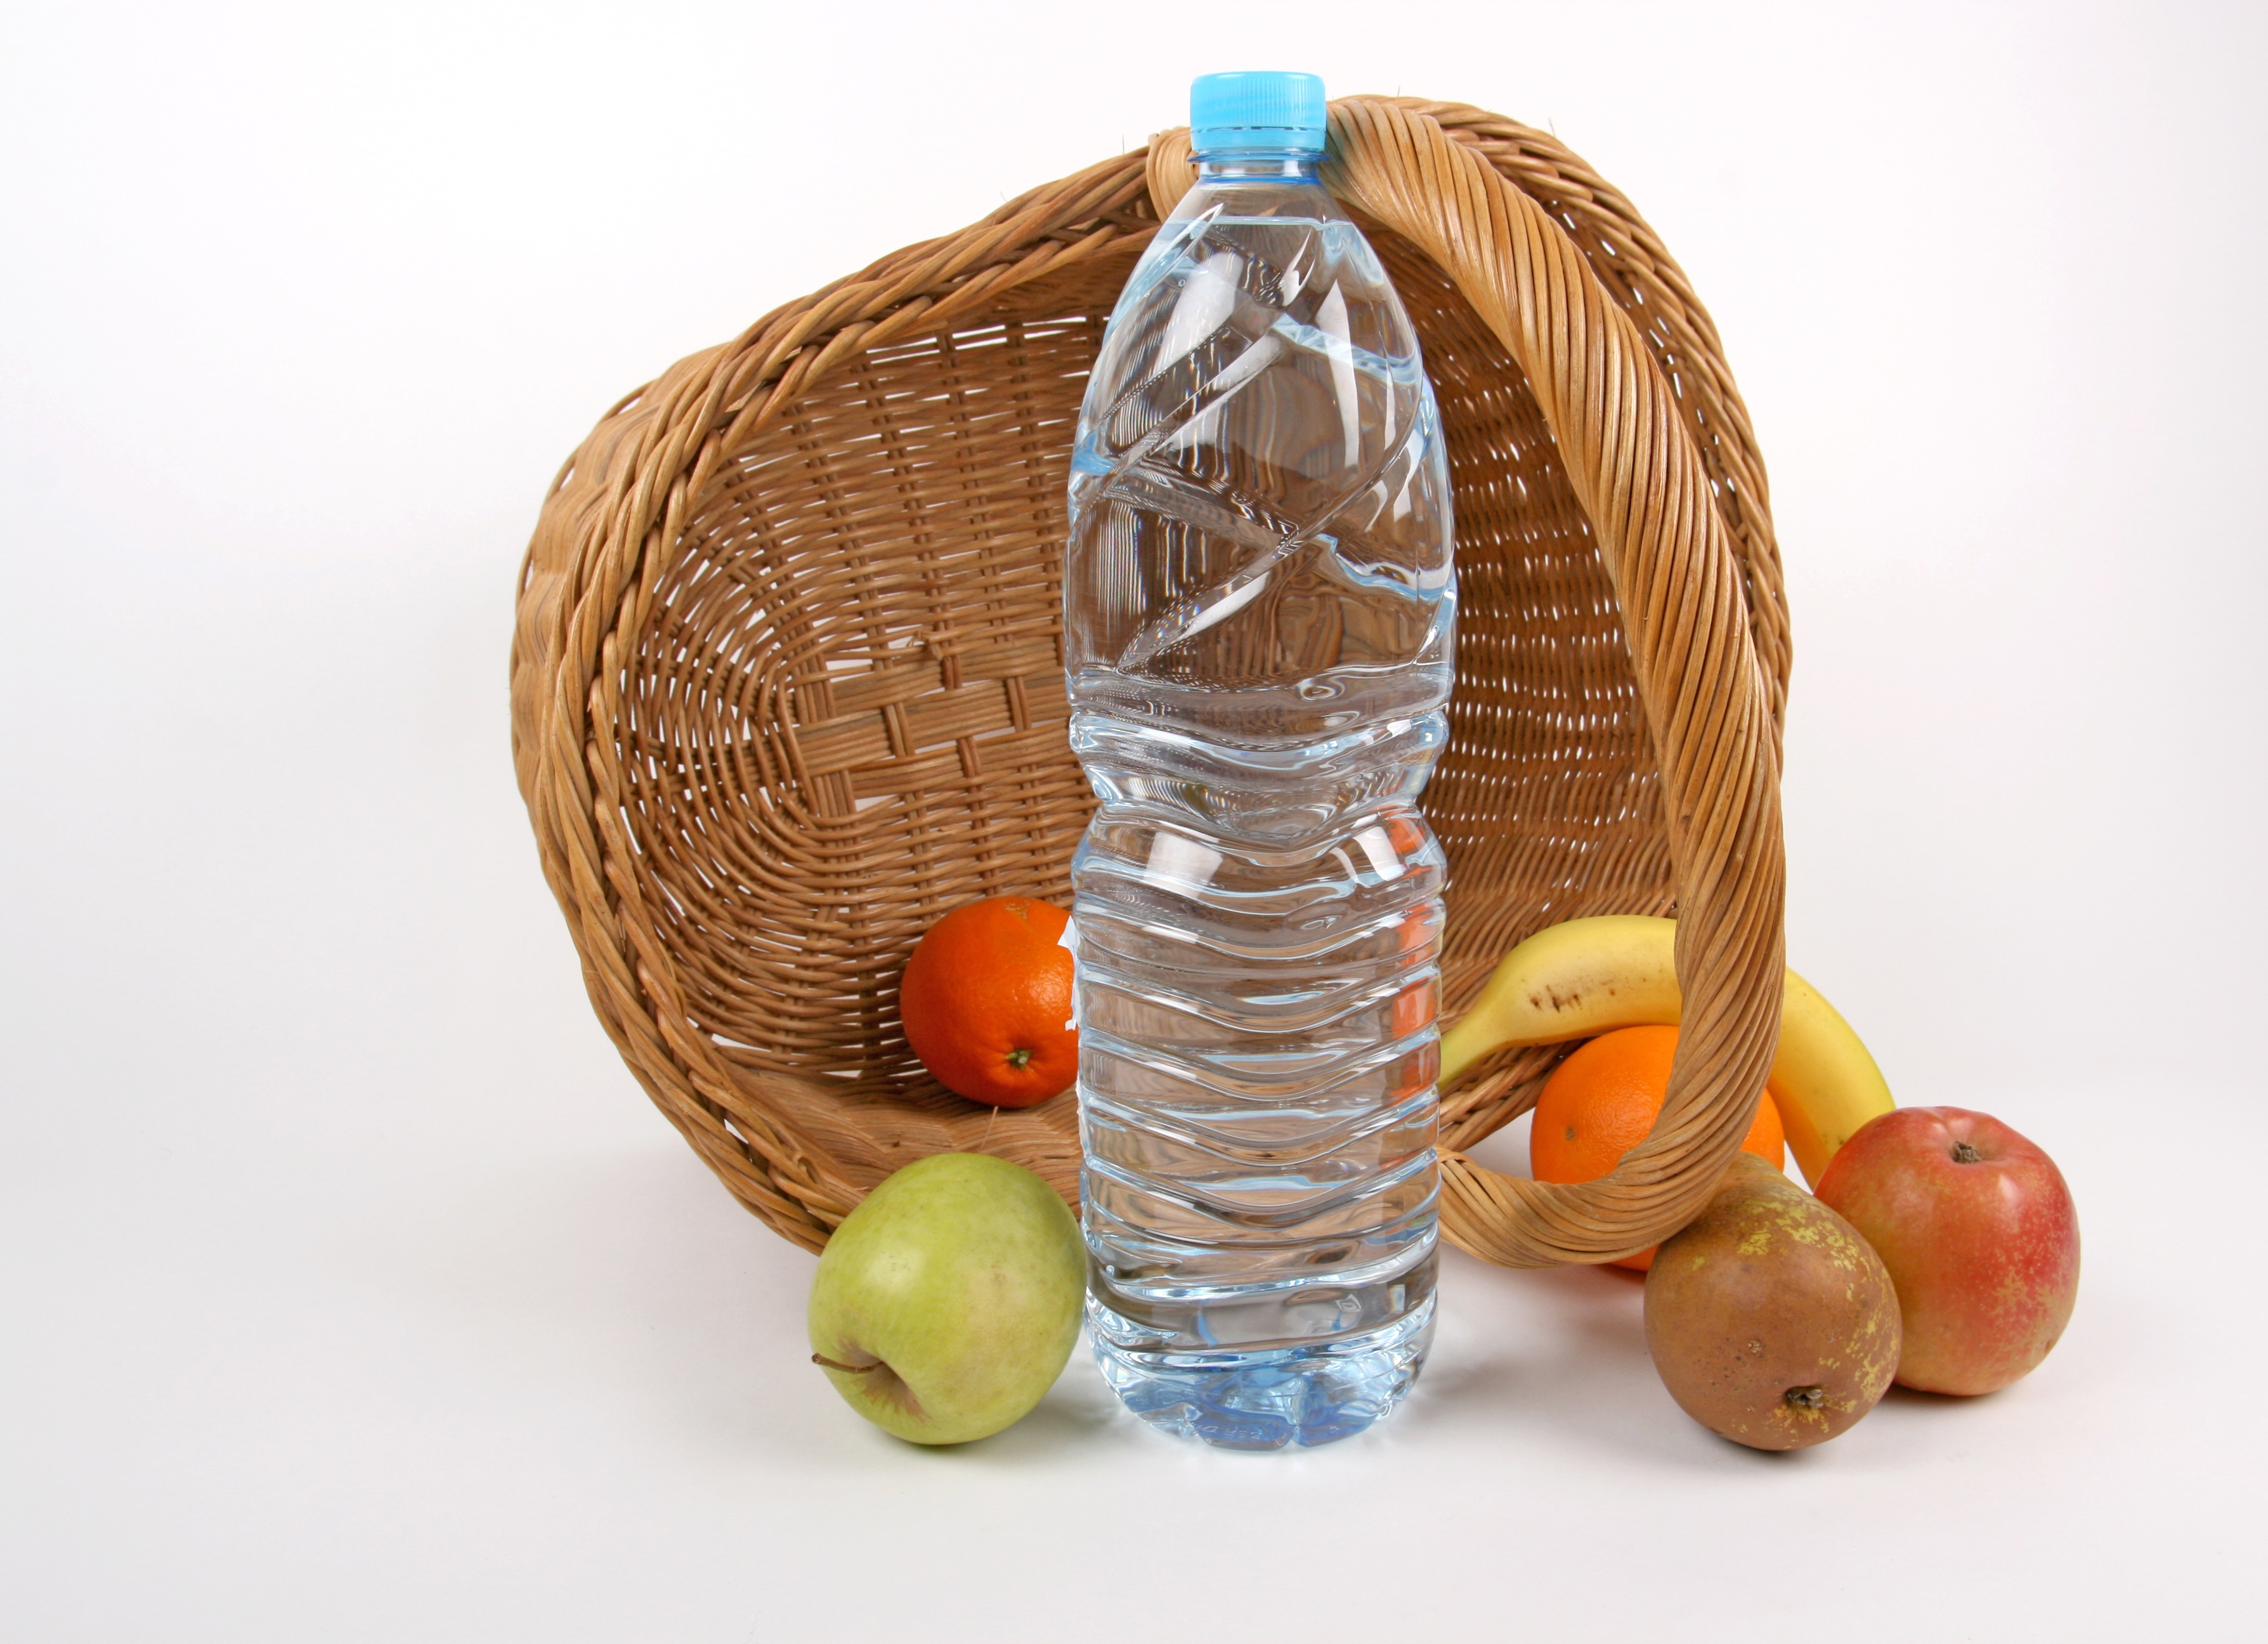
apple, water, fruit, orange, food, produce, bottle, banana, pear, healthy, eat, delicious, nutrition, fruits, frisch, bless you